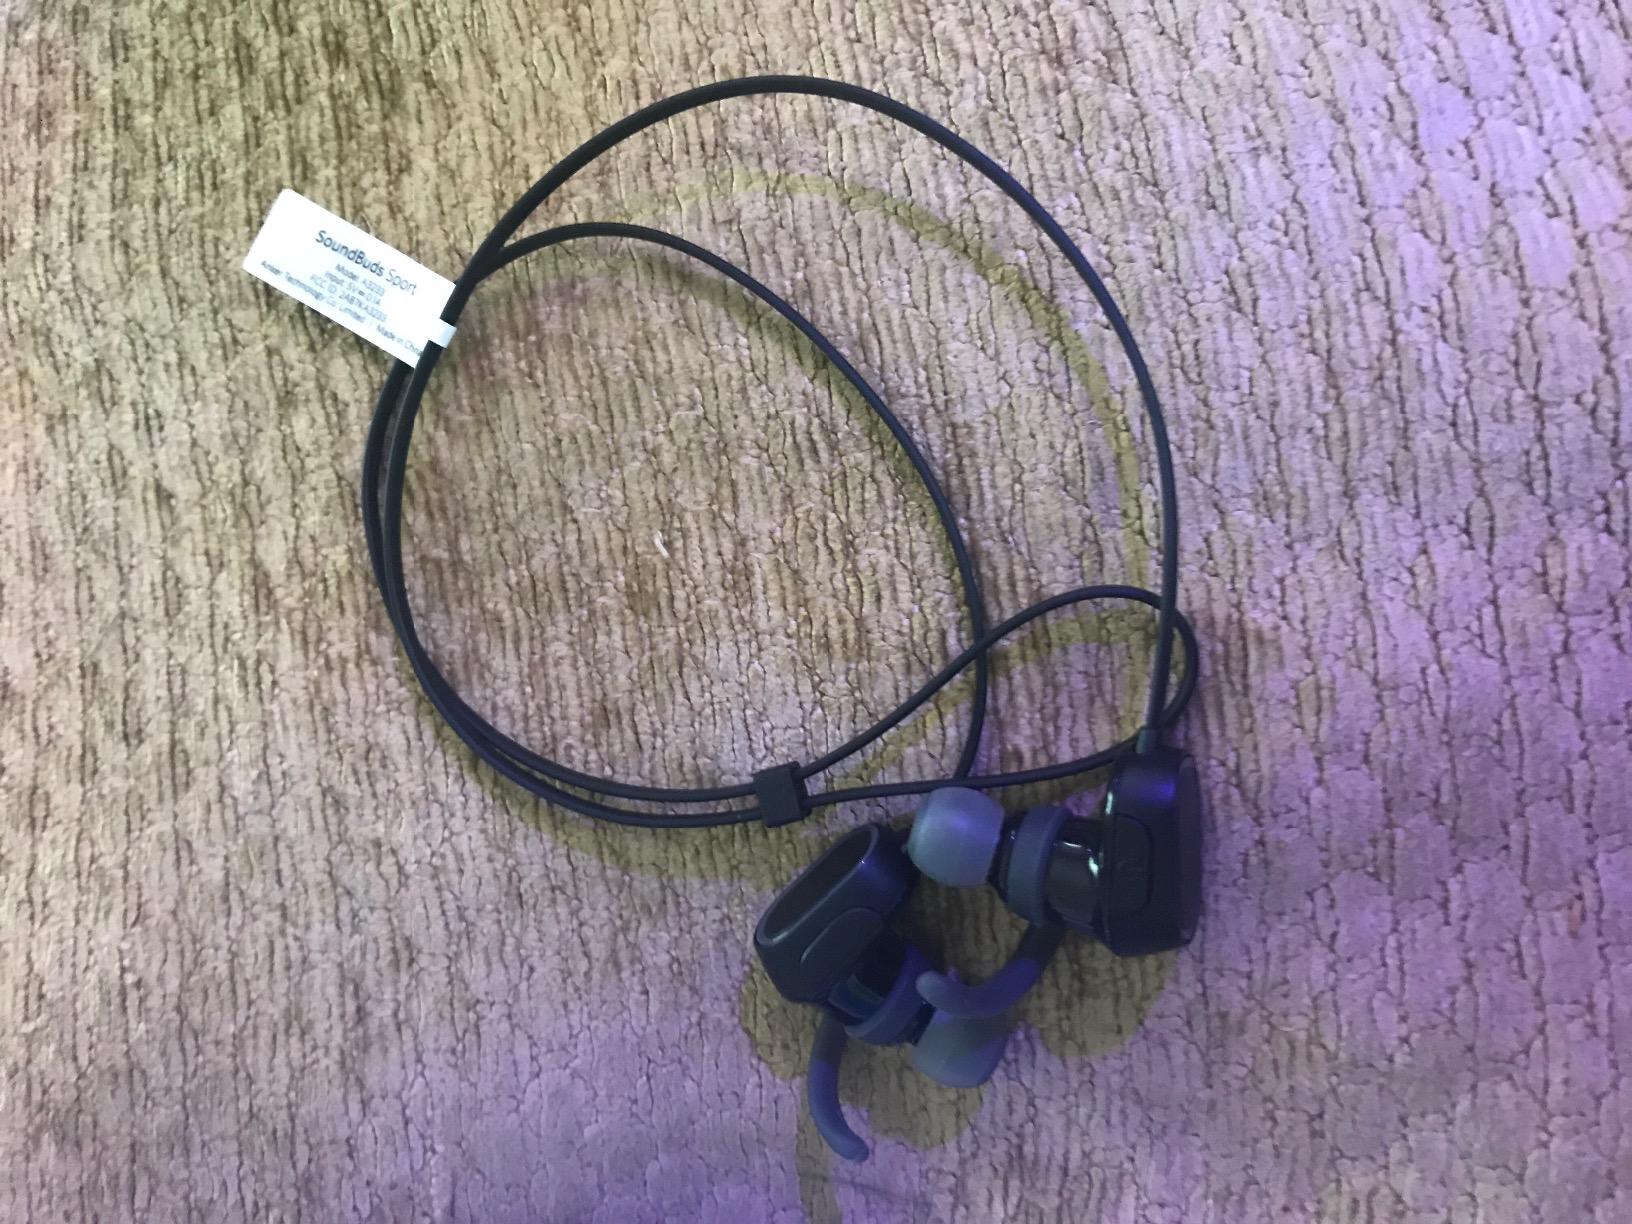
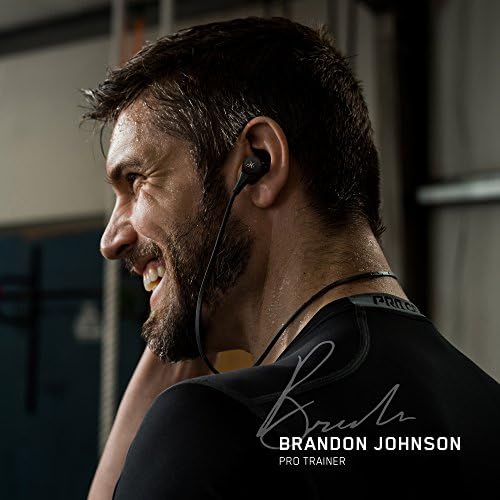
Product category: headphones
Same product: no